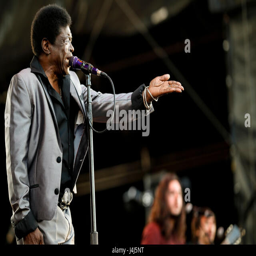
funk artist performs at festival